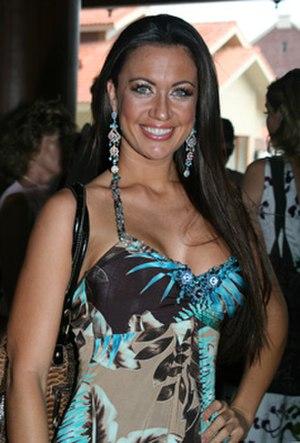
Miss Îles Caïmans est un concours de beauté annuel tenu aux Îles Caïmans.